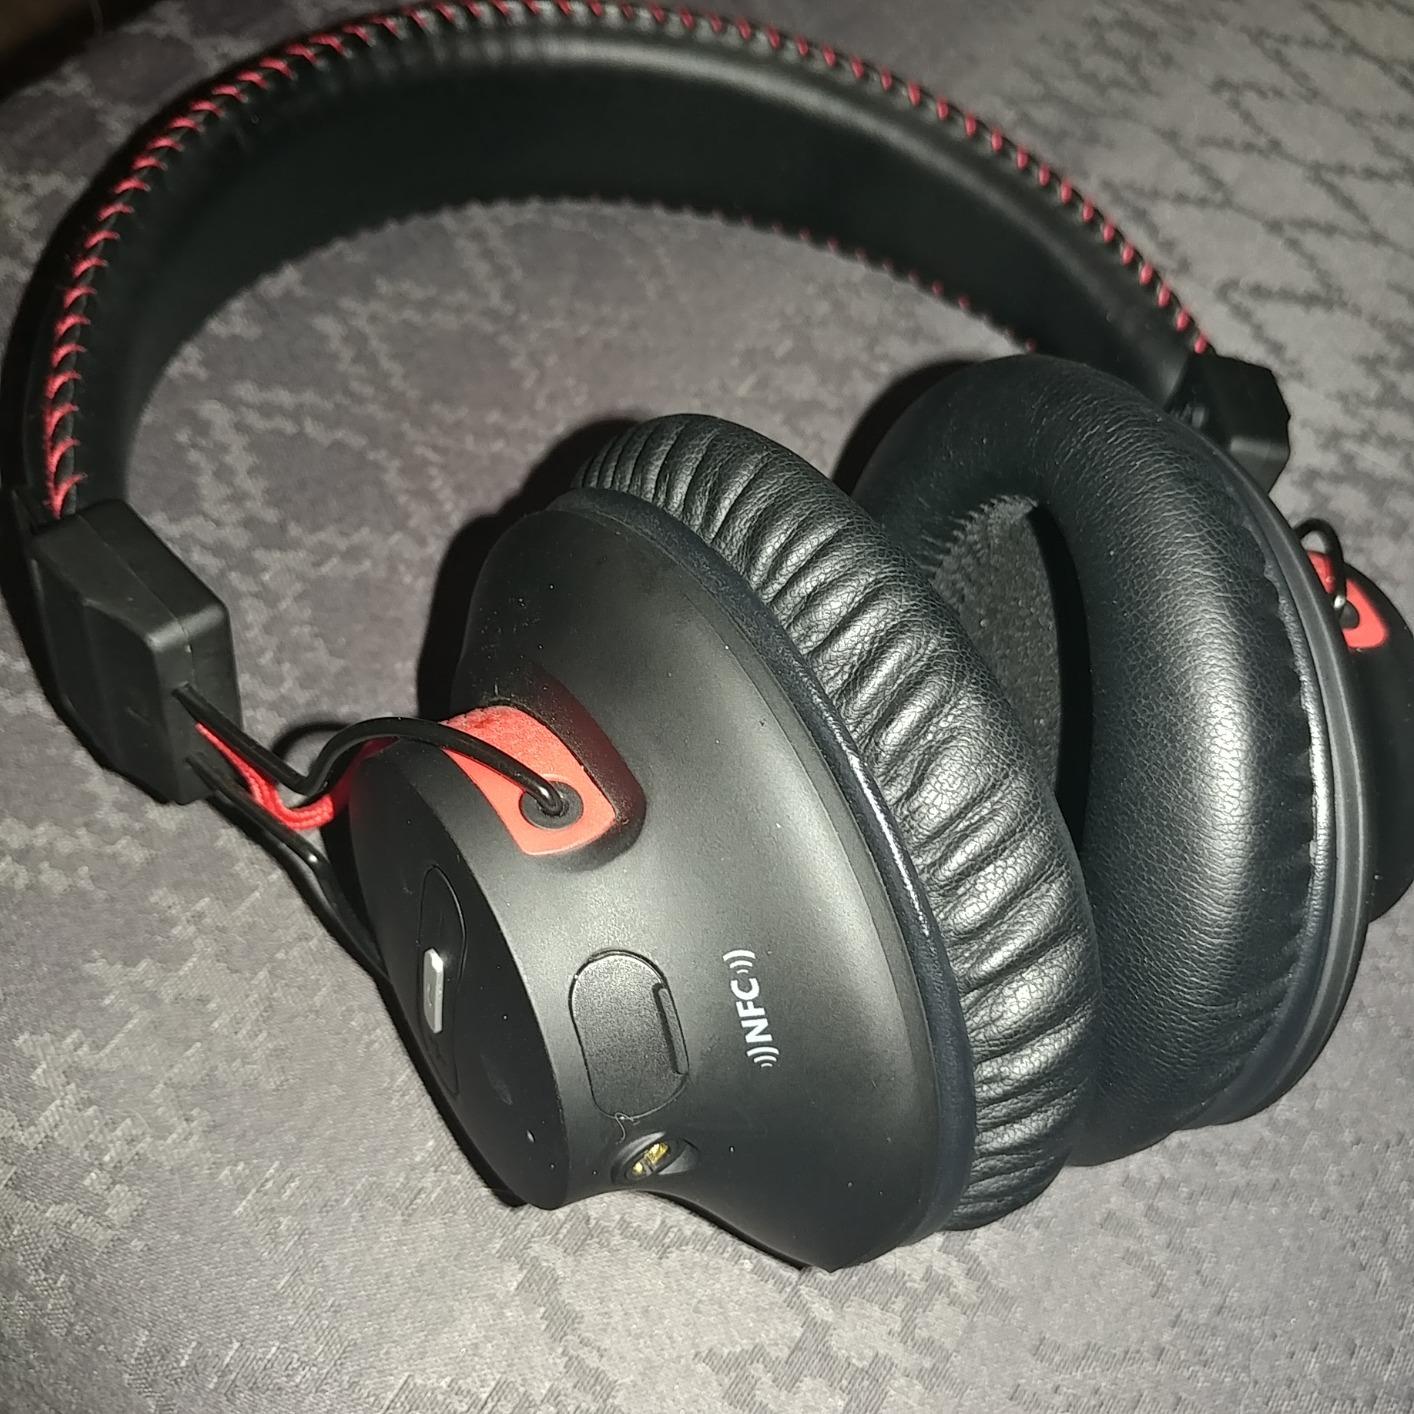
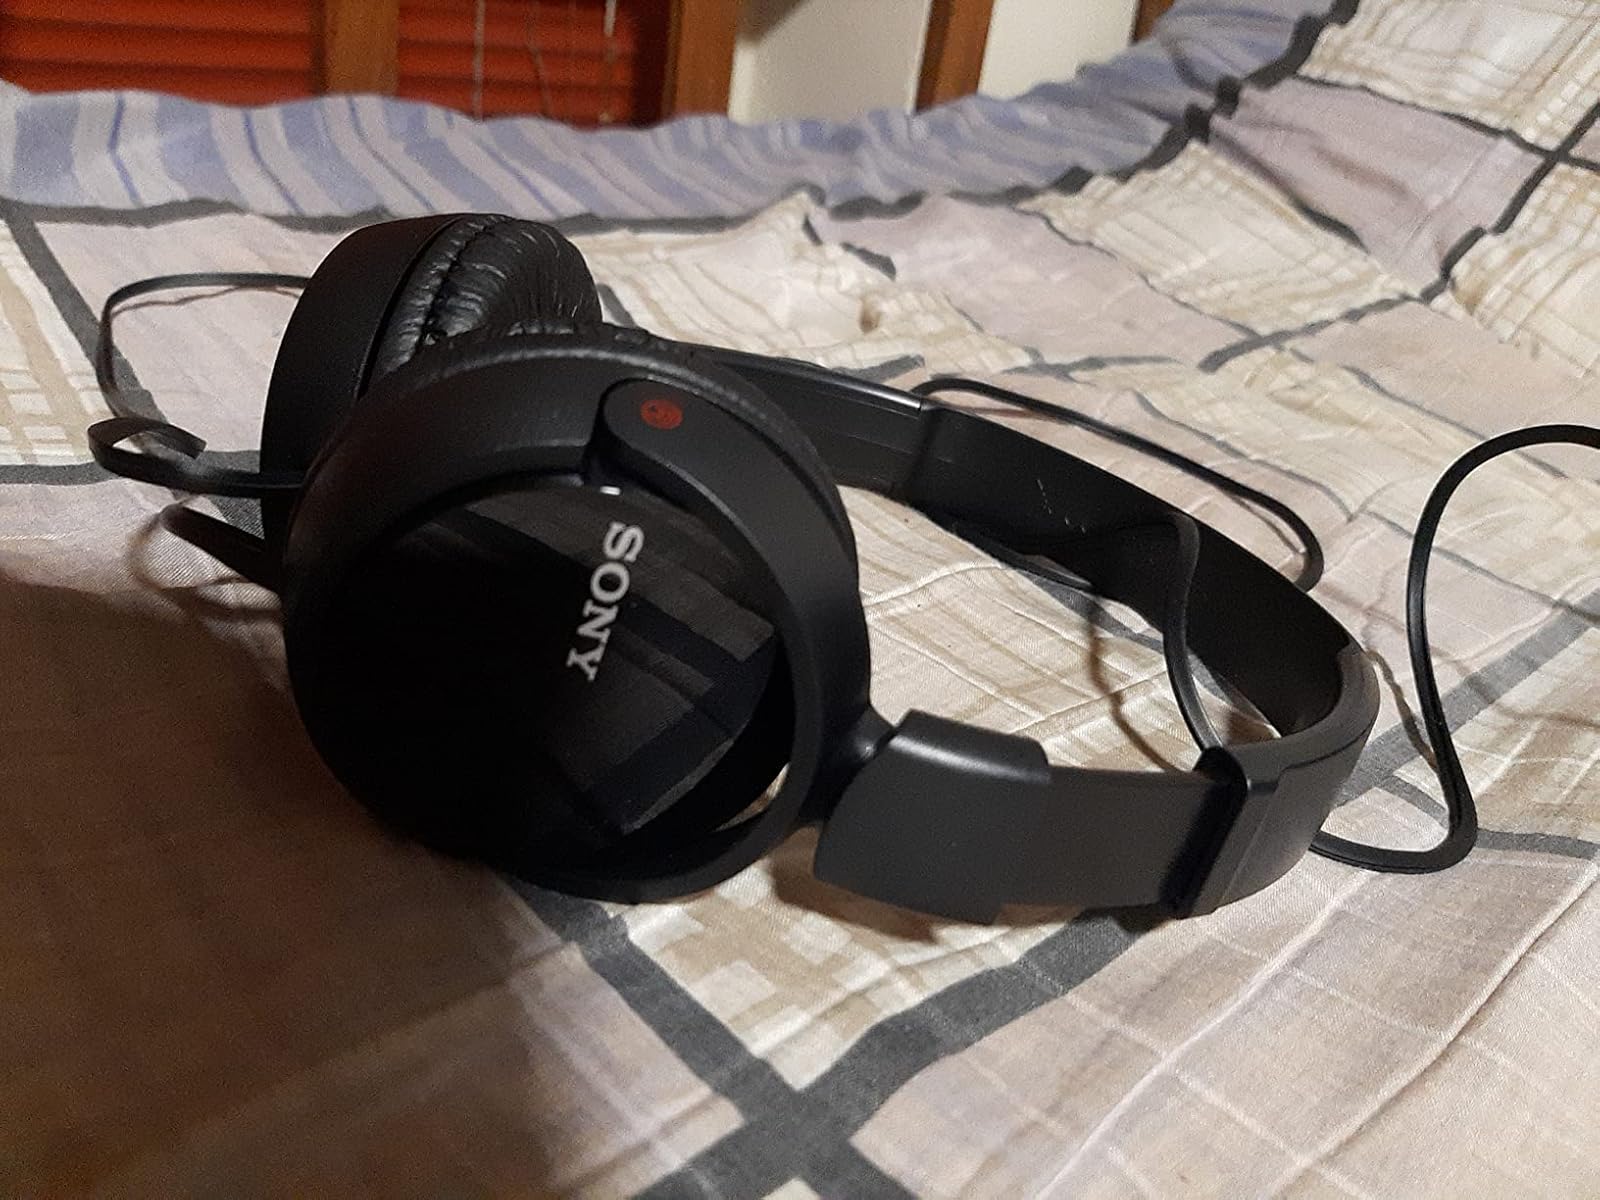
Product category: headphones
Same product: no